Bandar Abbas

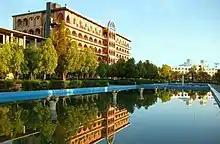

Bandar Abbas International Airport has capacity and facilities for handling large transport airplanes.